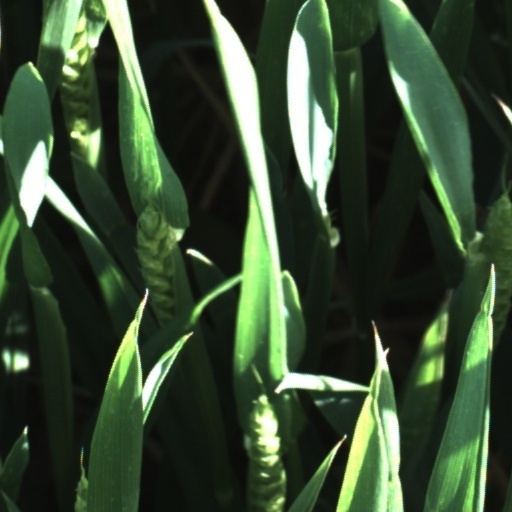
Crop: wheat